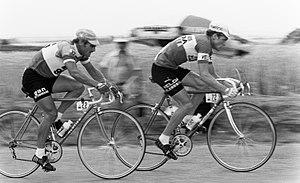
Régis Delépine et Herman Beysens durant le Tour de France 1976. Photographie
Herman Beysens, né le 27 mai 1950 à Essen, est un coureur cycliste professionnel belge.